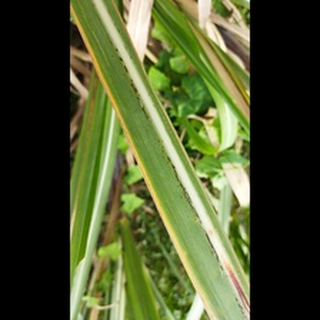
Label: sugarcane_rust